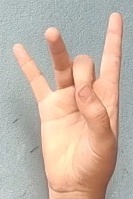
ASL sign: 8